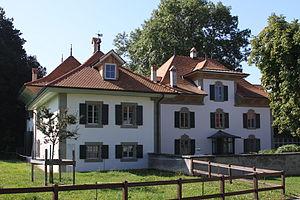
Manoir d'Affry et Atelier de la Sculptrice Marcello, Place d'Affry 7, Givisiez, Suisse
Givisiez est une localité et une commune suisse du canton de Fribourg, située dans le district de la Sarine.
Cette liste présente les biens culturels d'importance nationale dans le canton de Fribourg. Cette liste correspond à l'édition 2009 de l'Inventaire Suisse des biens culturels d'importance nationale pour le canton de Fribourg. Il est trié par commune et inclus : 205 bâtiments séparés, 14 collections, 18 sites archéologiques et un cas particulier.